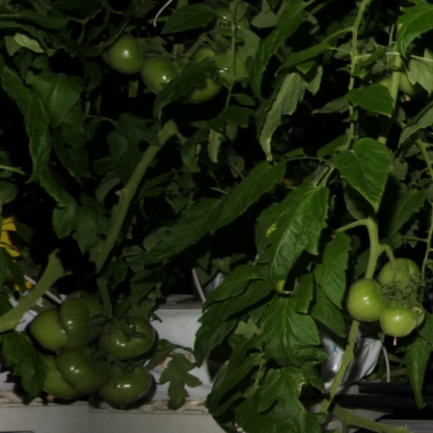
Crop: tomato